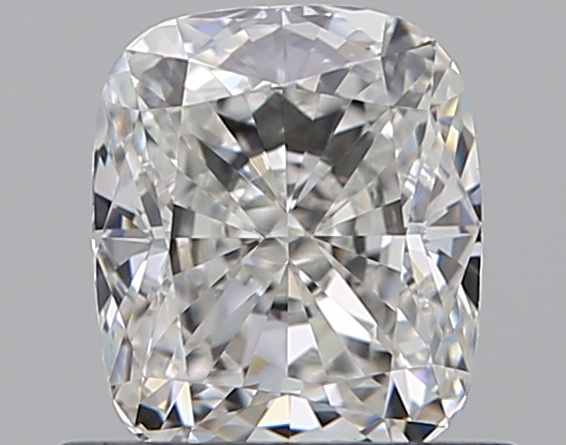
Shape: cushion
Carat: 0.7
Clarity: VS1
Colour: G
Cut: EX
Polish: EX
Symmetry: VG
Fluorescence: M
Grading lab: GIA
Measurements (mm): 5.5 x 4.61 x 3.22